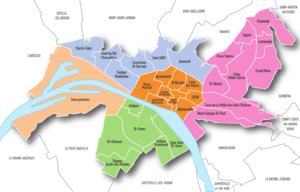
Quartiers de Rouen
Rouen [ʁwɑ̃] est une commune du Nord-Ouest de la France traversée par la Seine. Préfecture du département de la Seine-Maritime, elle est le chef-lieu de la Normandie réunifiée après avoir été, jusqu'en 2015, celui de la Haute-Normandie.